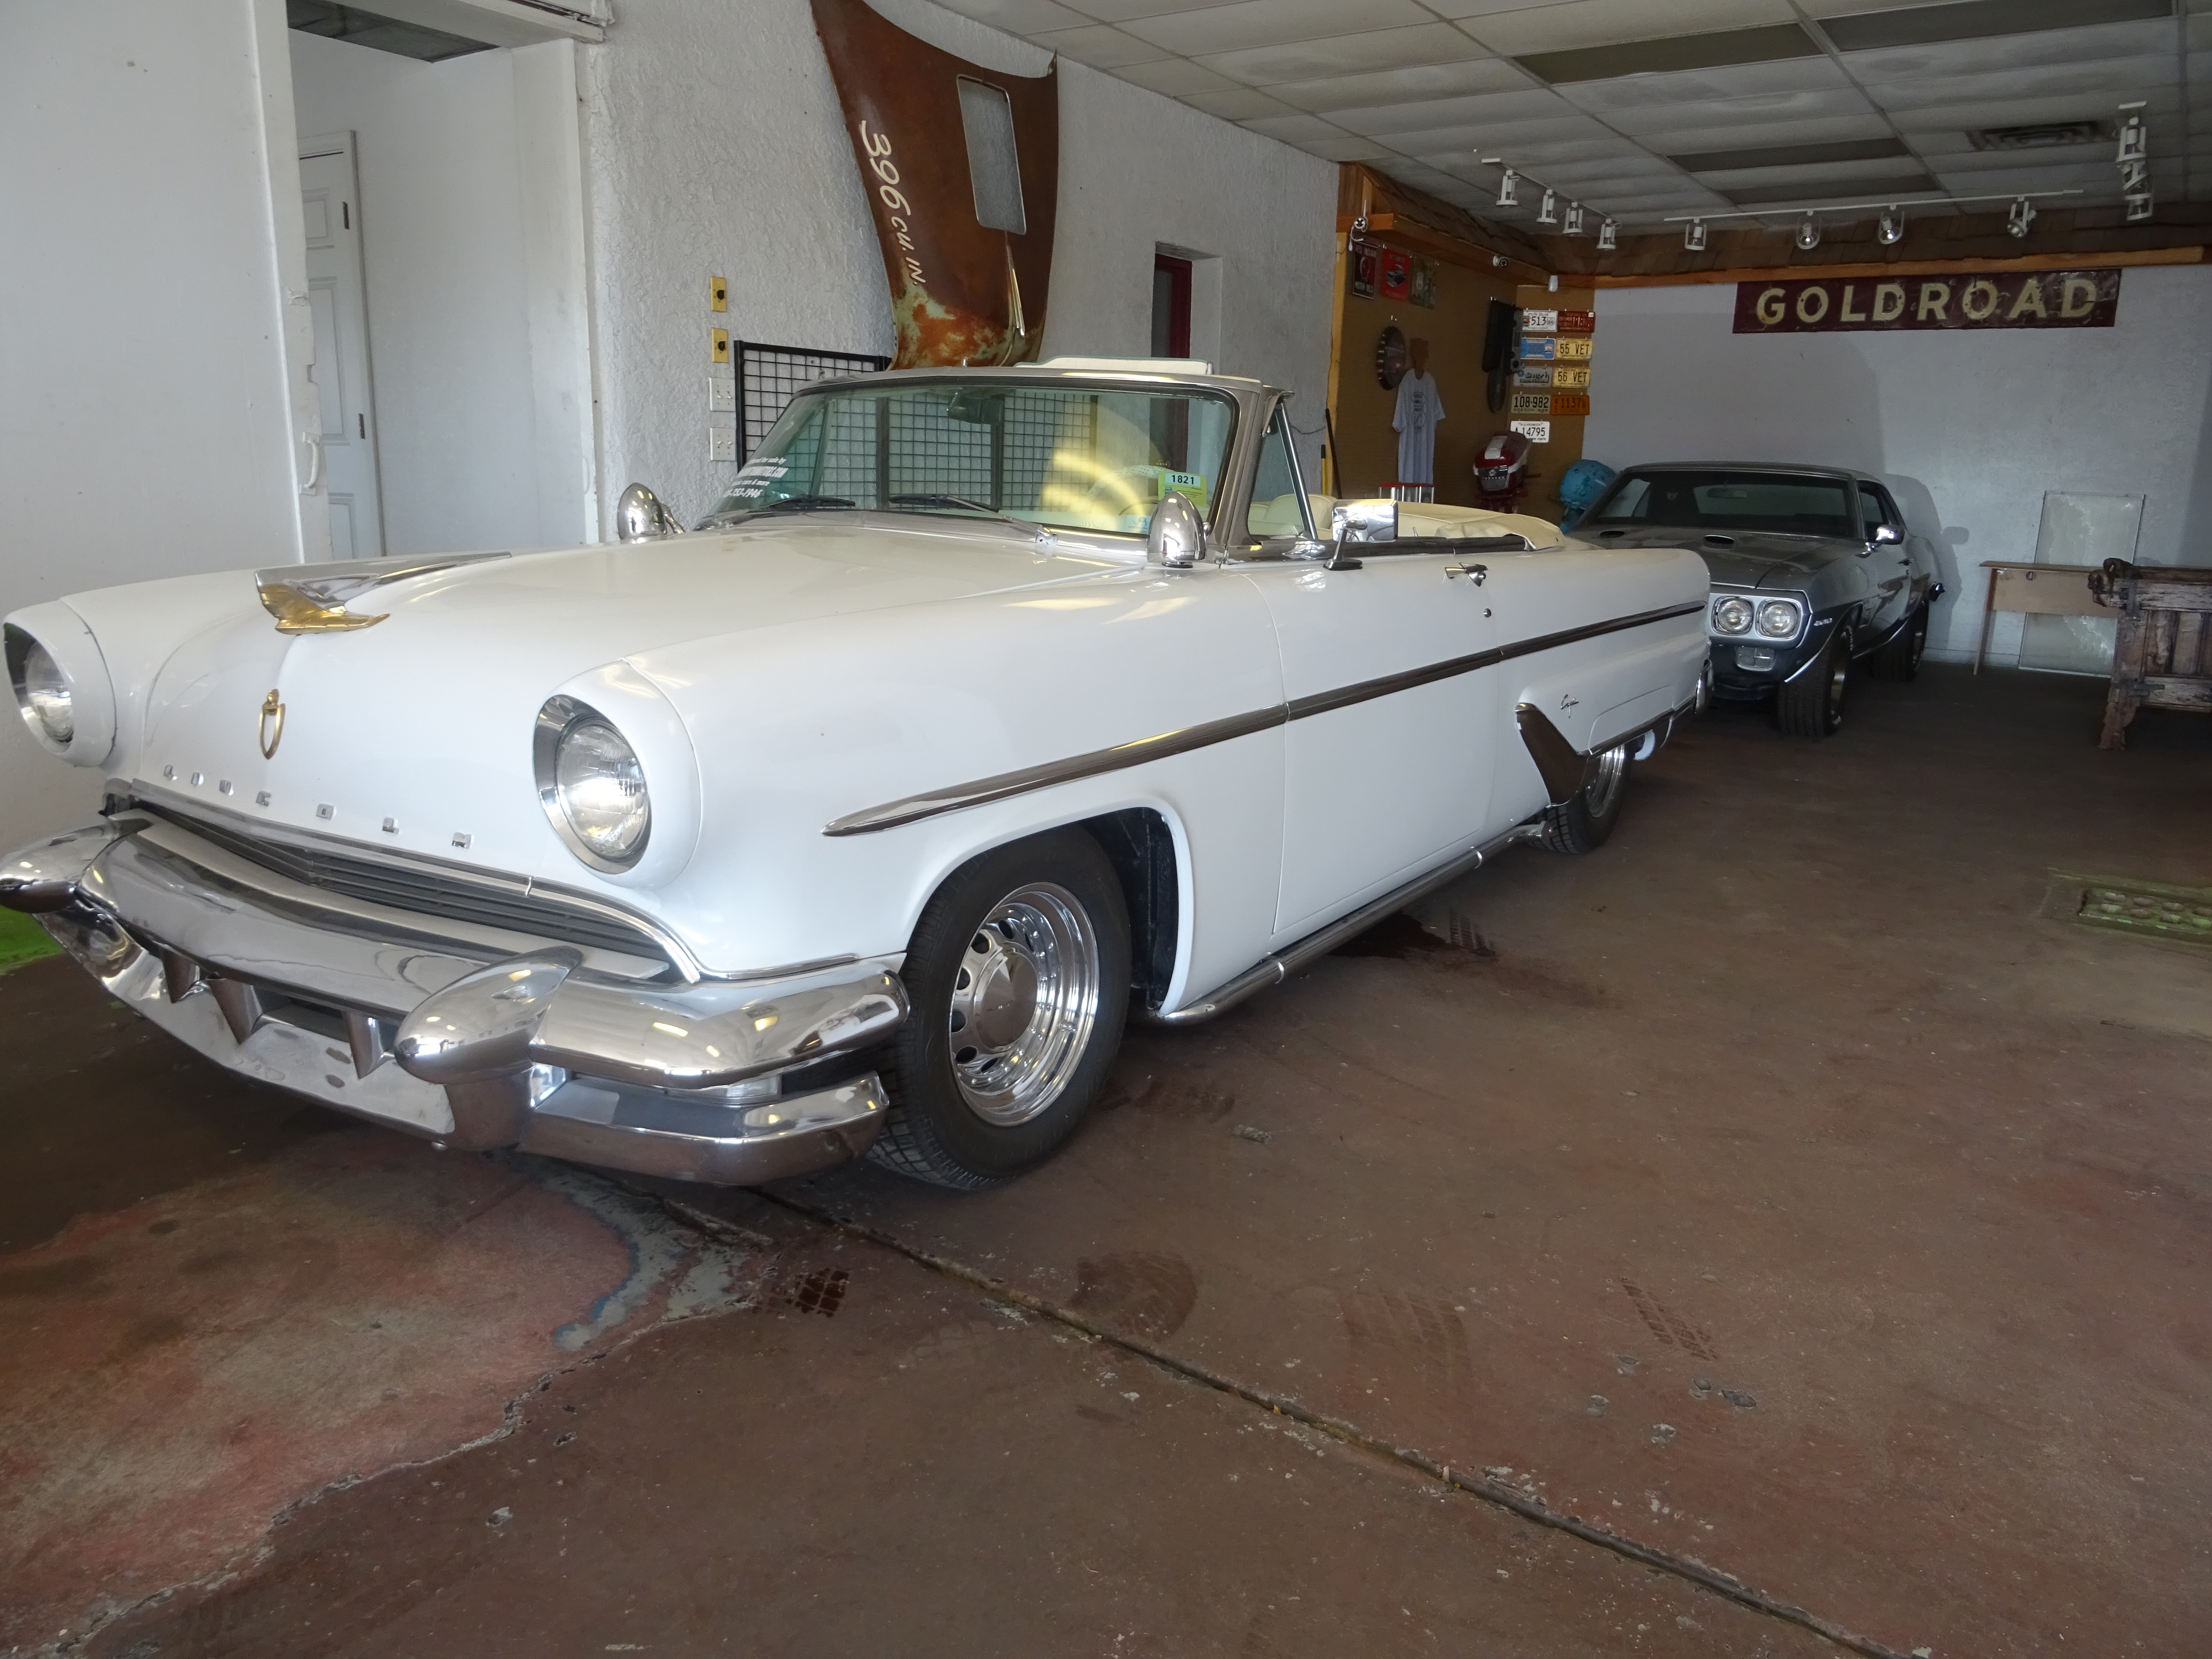
US old car, kingman, route 66, arizona, land vehicle, vehicle, car, classic car, coupe, classic, sedan, hardtop, full size car, antique car